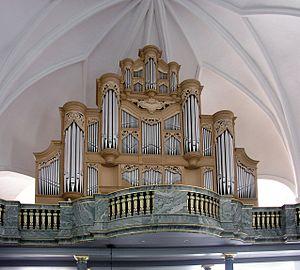
L'église Catherine est l'une des principales églises de la ville de Stockholm. Elle doit son nom à la princesse Catherine de Suède, demi-sœur du roi Gustave Adolphe et mère du roi Charles X Gustave, lequel est à l'origine de la construction du sanctuaire.